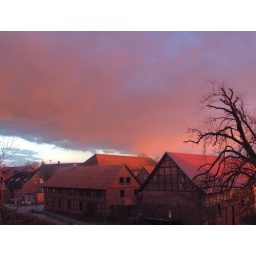
Red sky over red buildings in Cremlingen, Niedersachsen, Germany at sunset.